American Bible Society

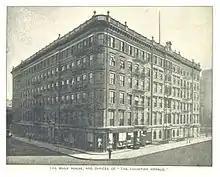
The Bible House and offices of the "Christian Herald", built 1853, seen here 1893, demolished 1956

American Bible Society used the King James Bible, and, starting in 1858, appointed committees to prevent textual corruption. The American Bible Society provided the first Bibles in hotels and the first pocket Bibles for soldiers during the American Civil War. The first translation by the American Bible Society was in 1818 into Lenape of Delaware, a Native American language. By the 1830s, American Bible Society sold several English Bibles and Testaments, including a pocket version. The organization owned stereotype plates that allowed it to print Scripture in French, Spanish, and German. It also carried Bibles from other printers in various languages, including Gaelic, Welsh, Dutch, Mohawk, Hawaiian, and Seneca.